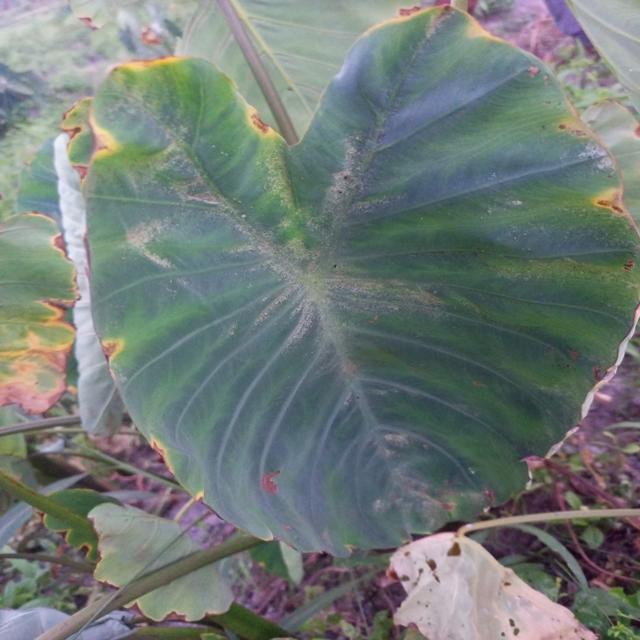
Label: Mid_Blight